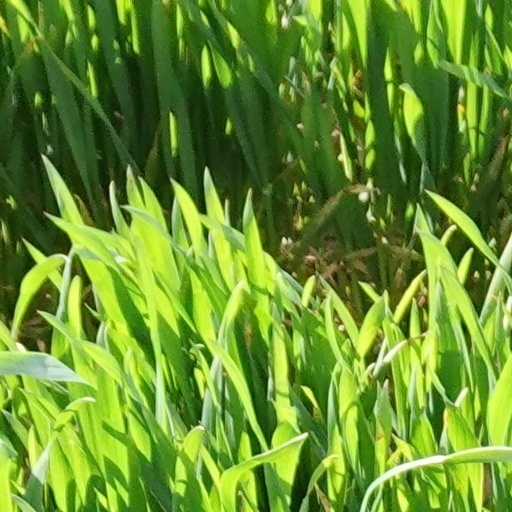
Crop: wheat